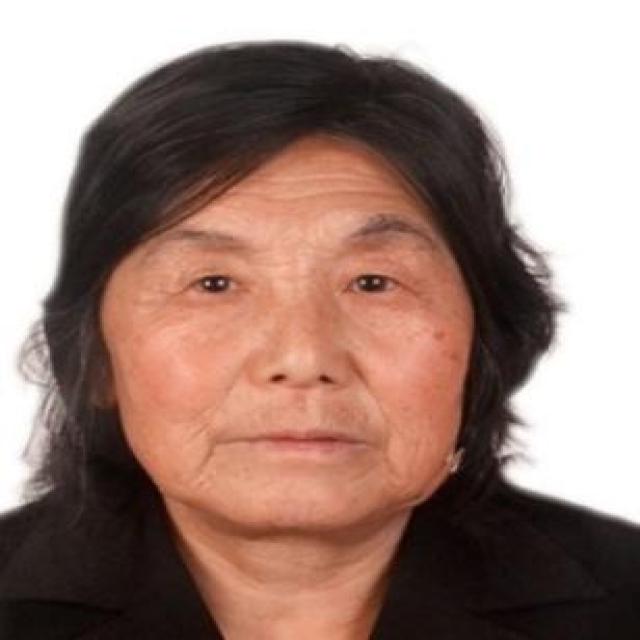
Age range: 45-64